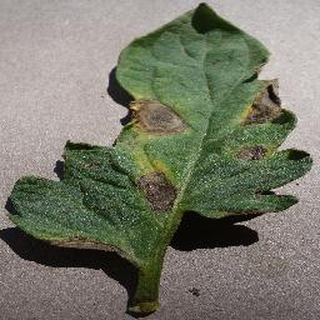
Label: tomato_early_blight